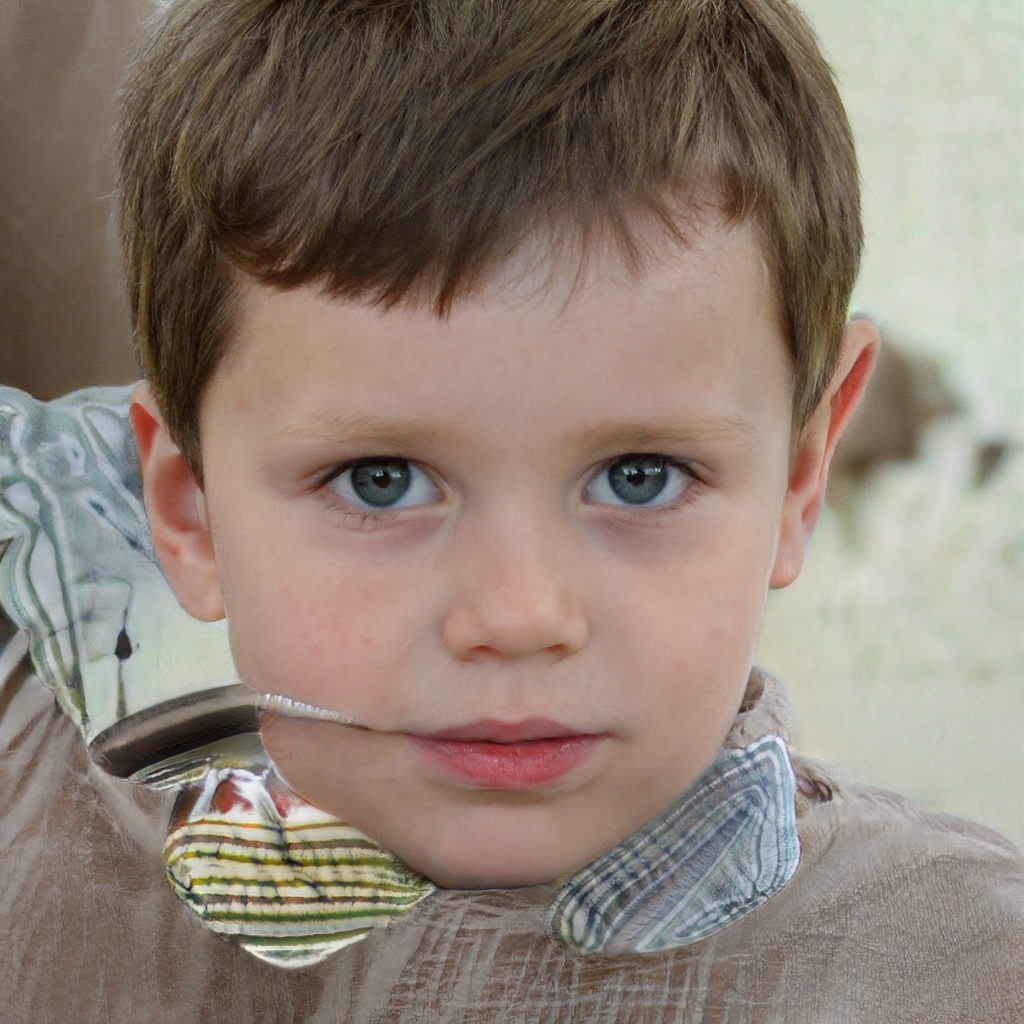
Label: Colored